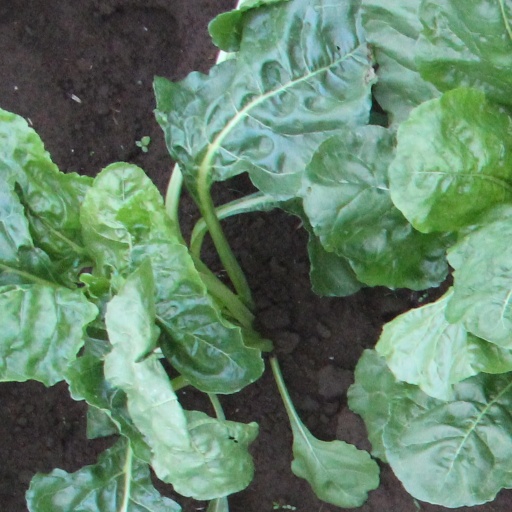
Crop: sugar beet